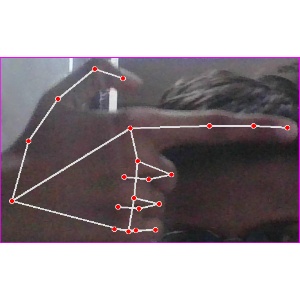
अक्षर: ब